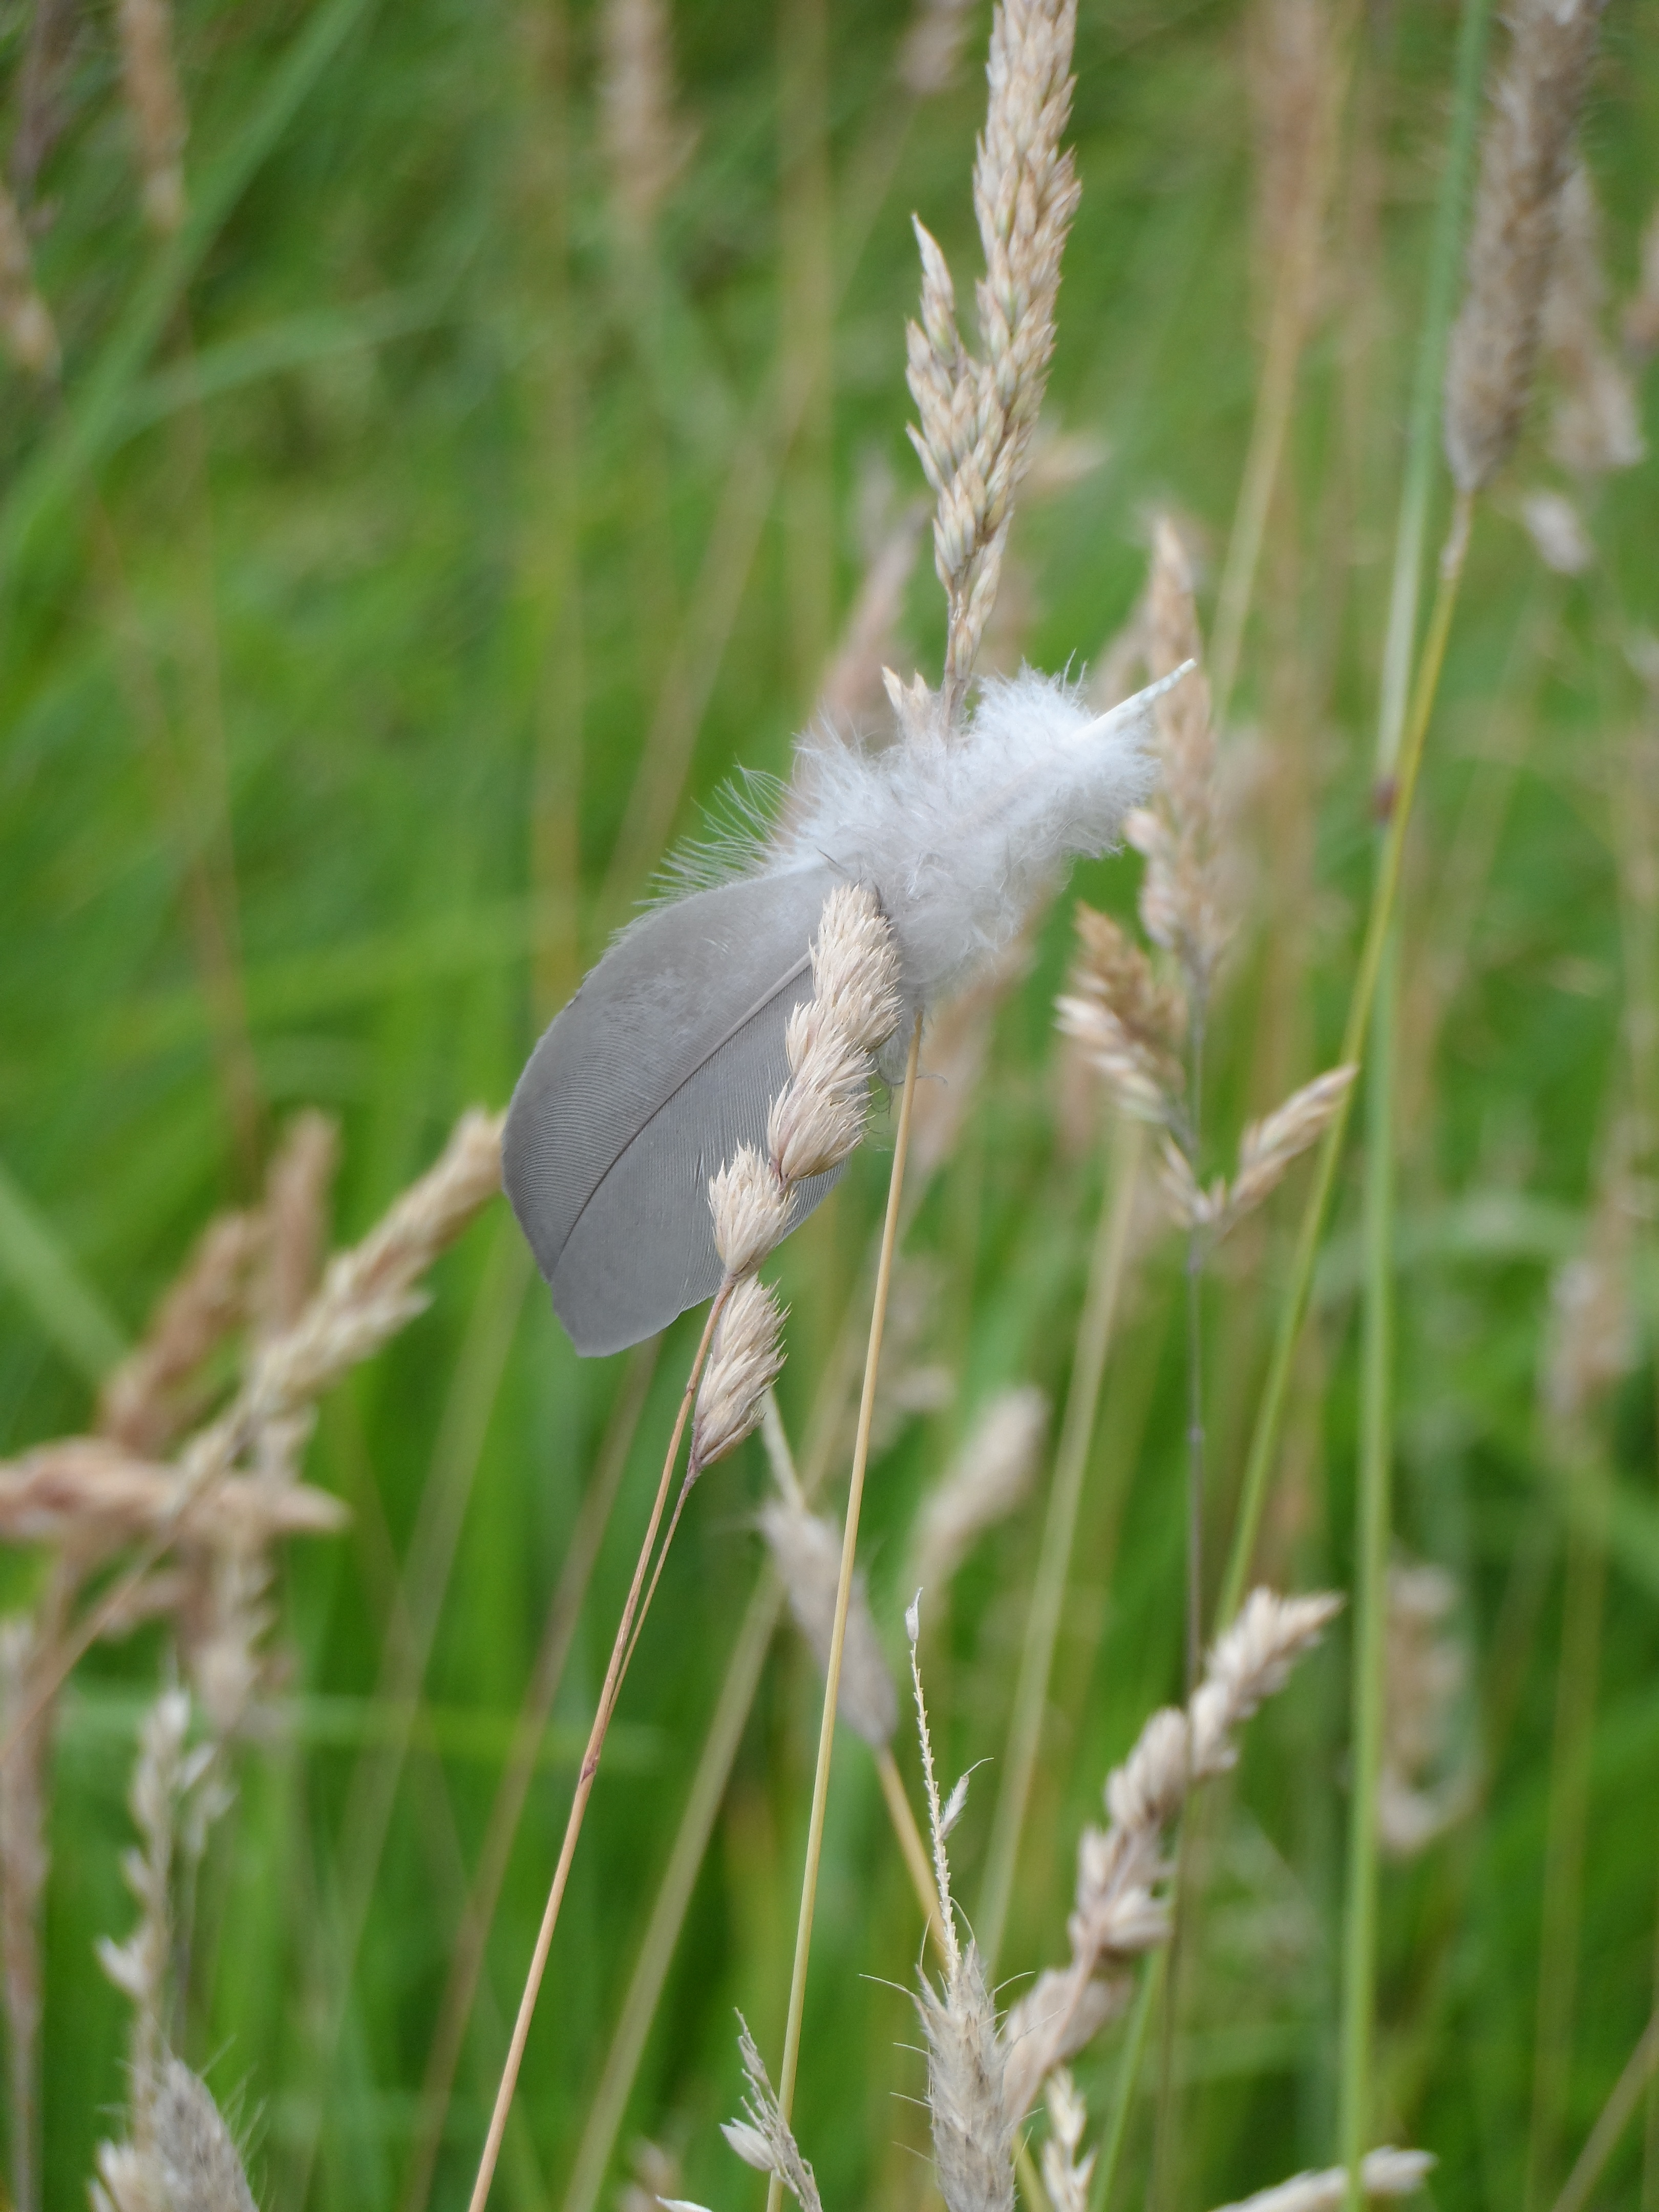
landscape, nature, grass, bird, plant, meadow, prairie, flower, summer, wildlife, spring, botany, flora, fauna, plants, wildflower, wetland, fluff, heron, catch, grasses, flowering plant, bird feather, goose feather, get stuck, grass family, land plant, perching bird